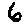
Label: 6